Tell Brak

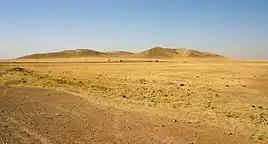
Tell Brak as seen from a distance with several excavation areas visible

Tell Brak (Nagar, Nawar) was an ancient city in Syria; it is one the earliest known cities in the world. Its remains constitute a tell located in the Upper Khabur region, near the modern village of Tell Brak, 50 kilometers north-east of Al-Hasaka city, Al-Hasakah Governorate. The city's original name is unknown. During the second half of the third millennium BC, the city was known as Nagar and later on, Nawar.